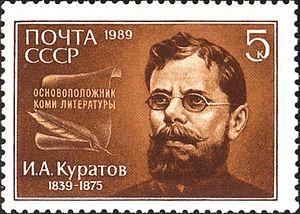
Ivan Alekseïevich Kouratov, né à Kibra le 18 juillet 1839, mort à Verny le 29 novembre 1875, est l'un des pionniers de la littérature komie moderne.